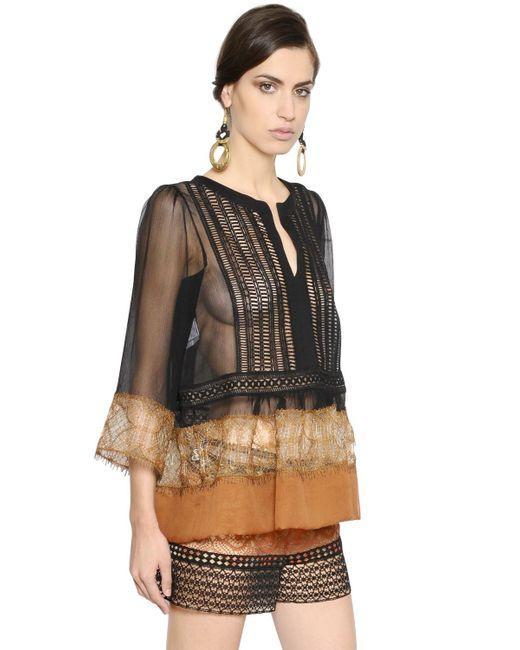
Stilvolles Oberteil mit vollem Ärmel im Netzdesign für Damen